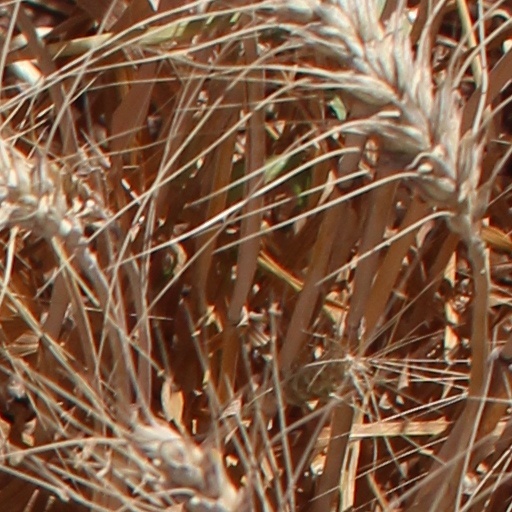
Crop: wheat